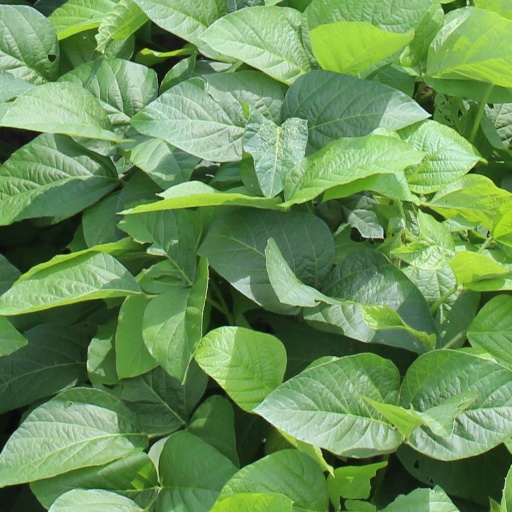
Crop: soybean